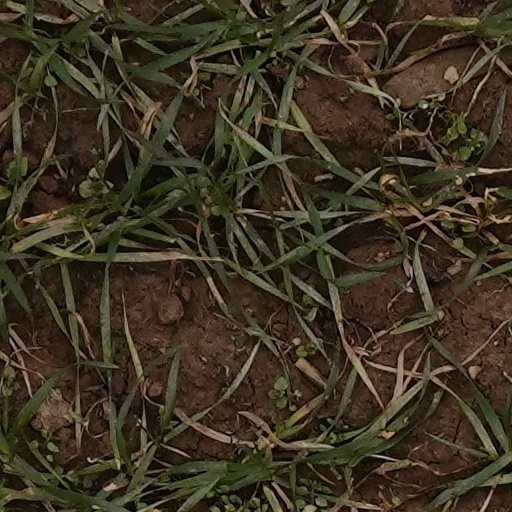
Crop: wheat